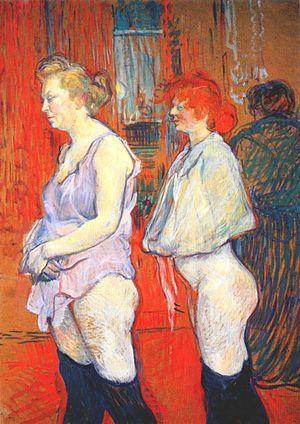
L’histoire de la prostitution en France présente des similitudes avec l'histoire de la prostitution dans d'autres pays d'Europe, à savoir une succession de périodes de tolérance et de répression, avec toutefois des particularités telles qu'une relativement longue période de tolérance des lupanars.